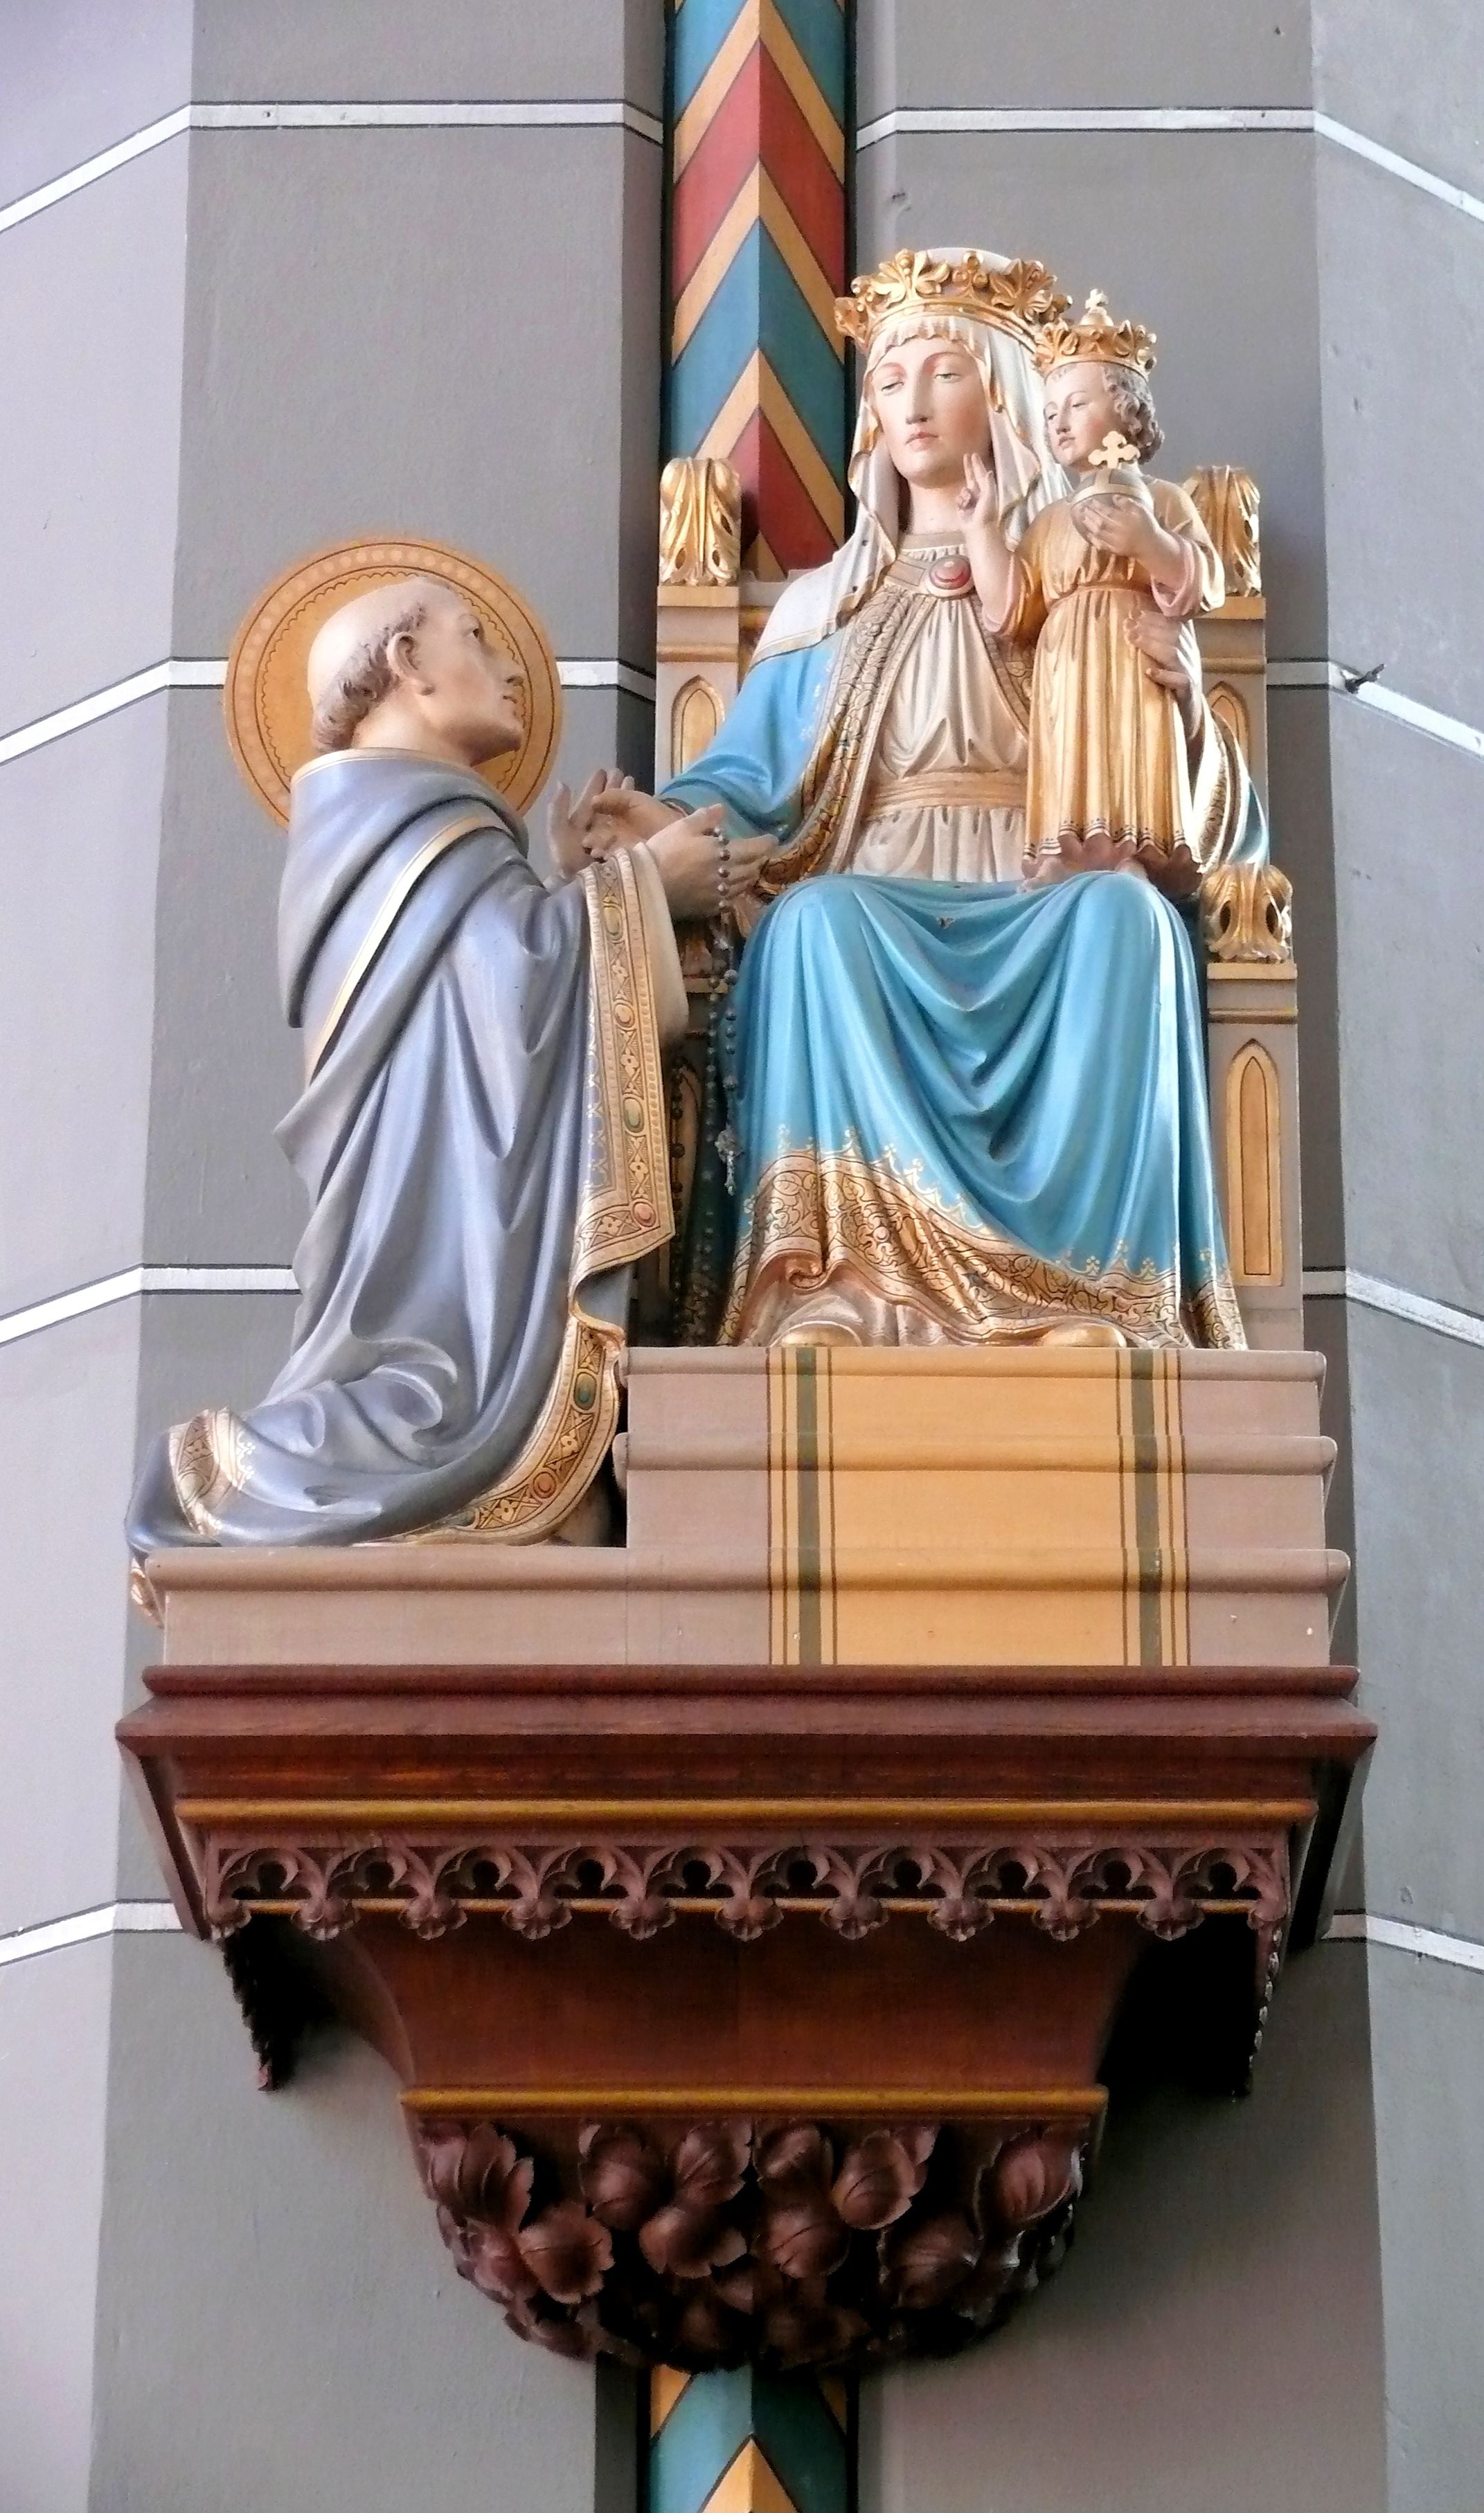
statue, church, sculpture, art, image, tourist attraction, mary with baby